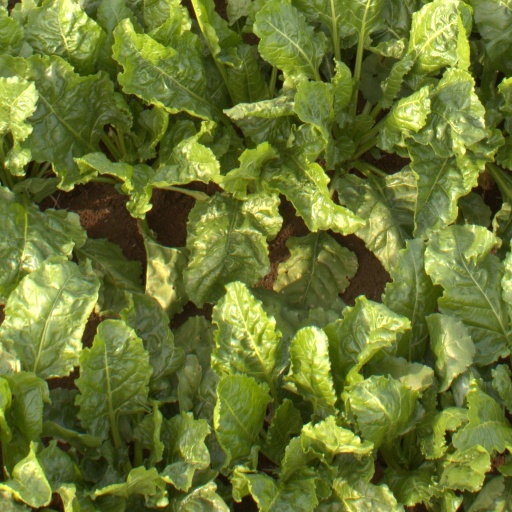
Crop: sugar beet